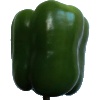
Label: Pepper Green 1